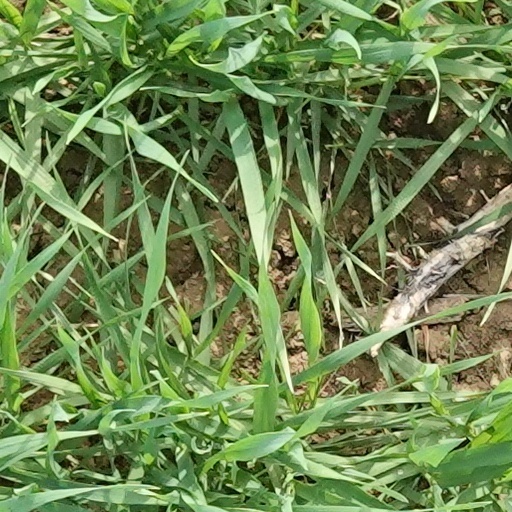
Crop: wheat